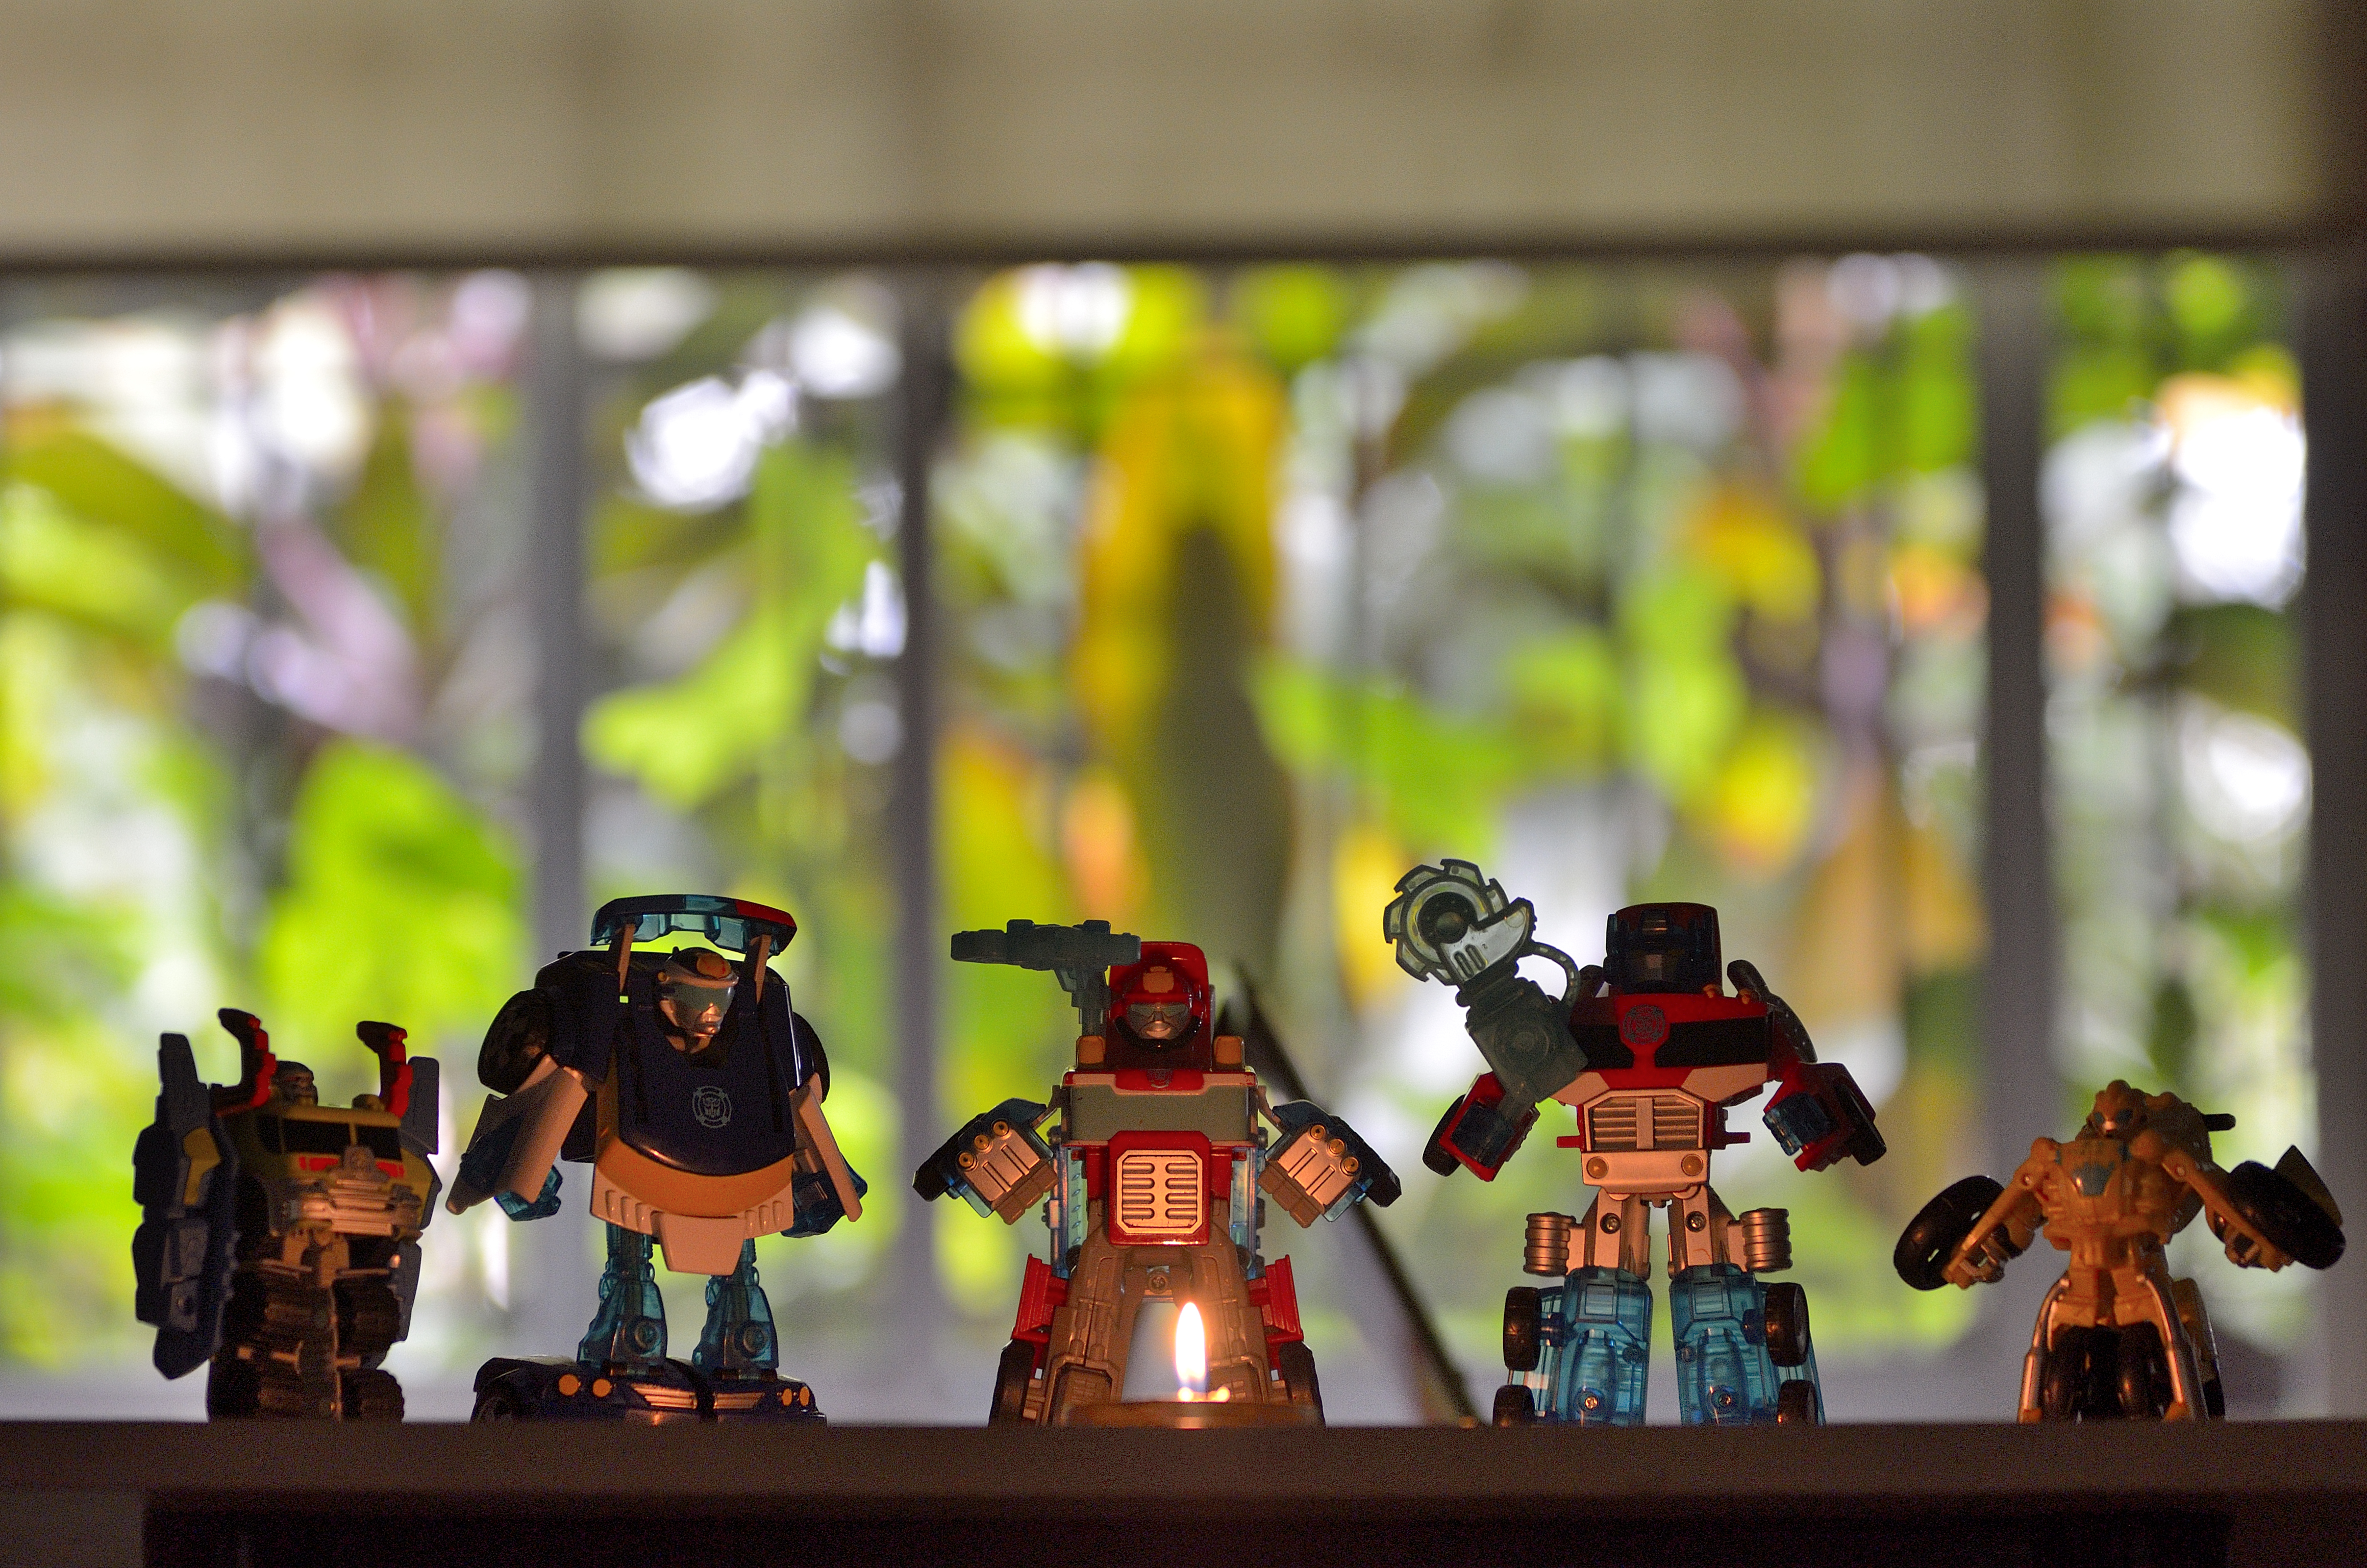
color, toy, llama, bots, toys, fuego, reunion, transformers, juguetes, autobots, rescue, screenshot